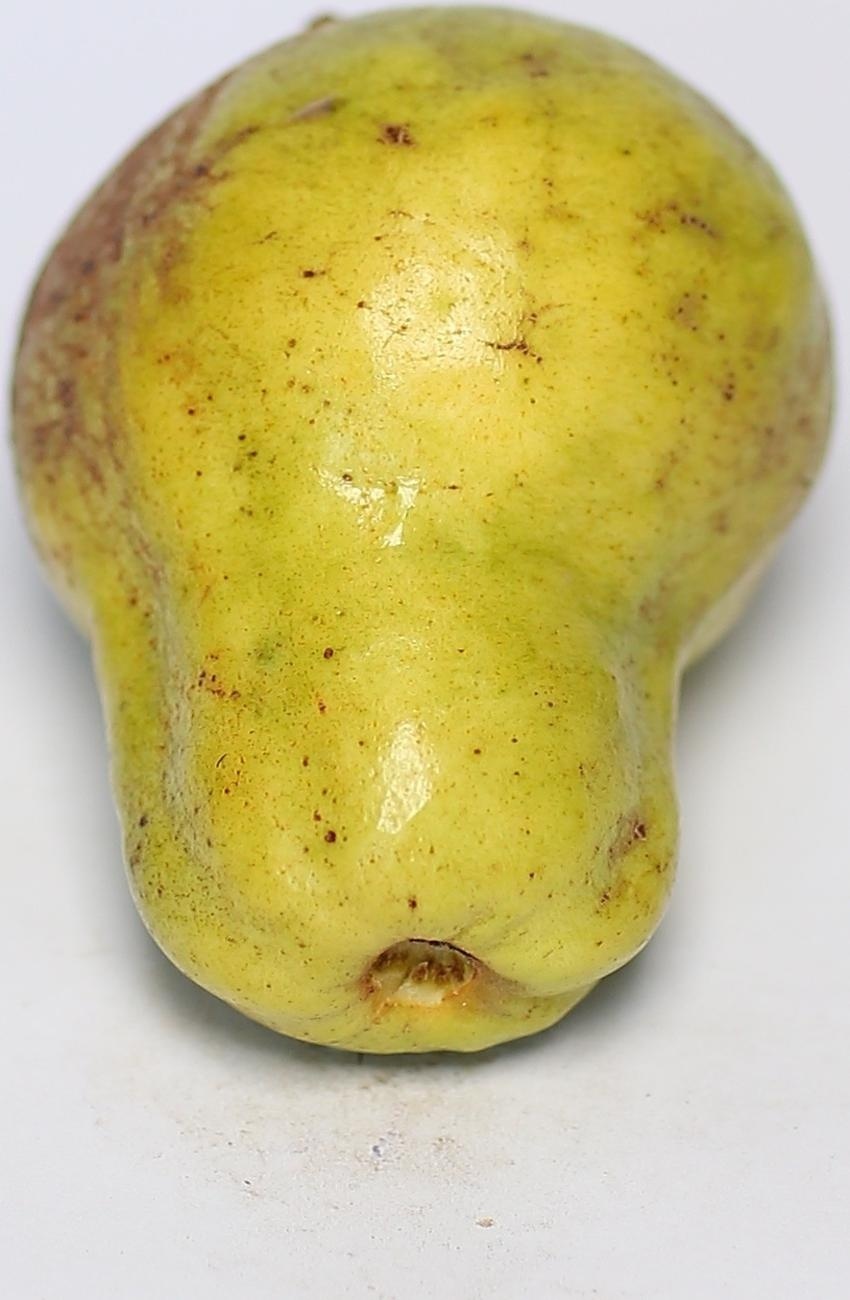
Maturity: ripe
Variety: local-sindhi